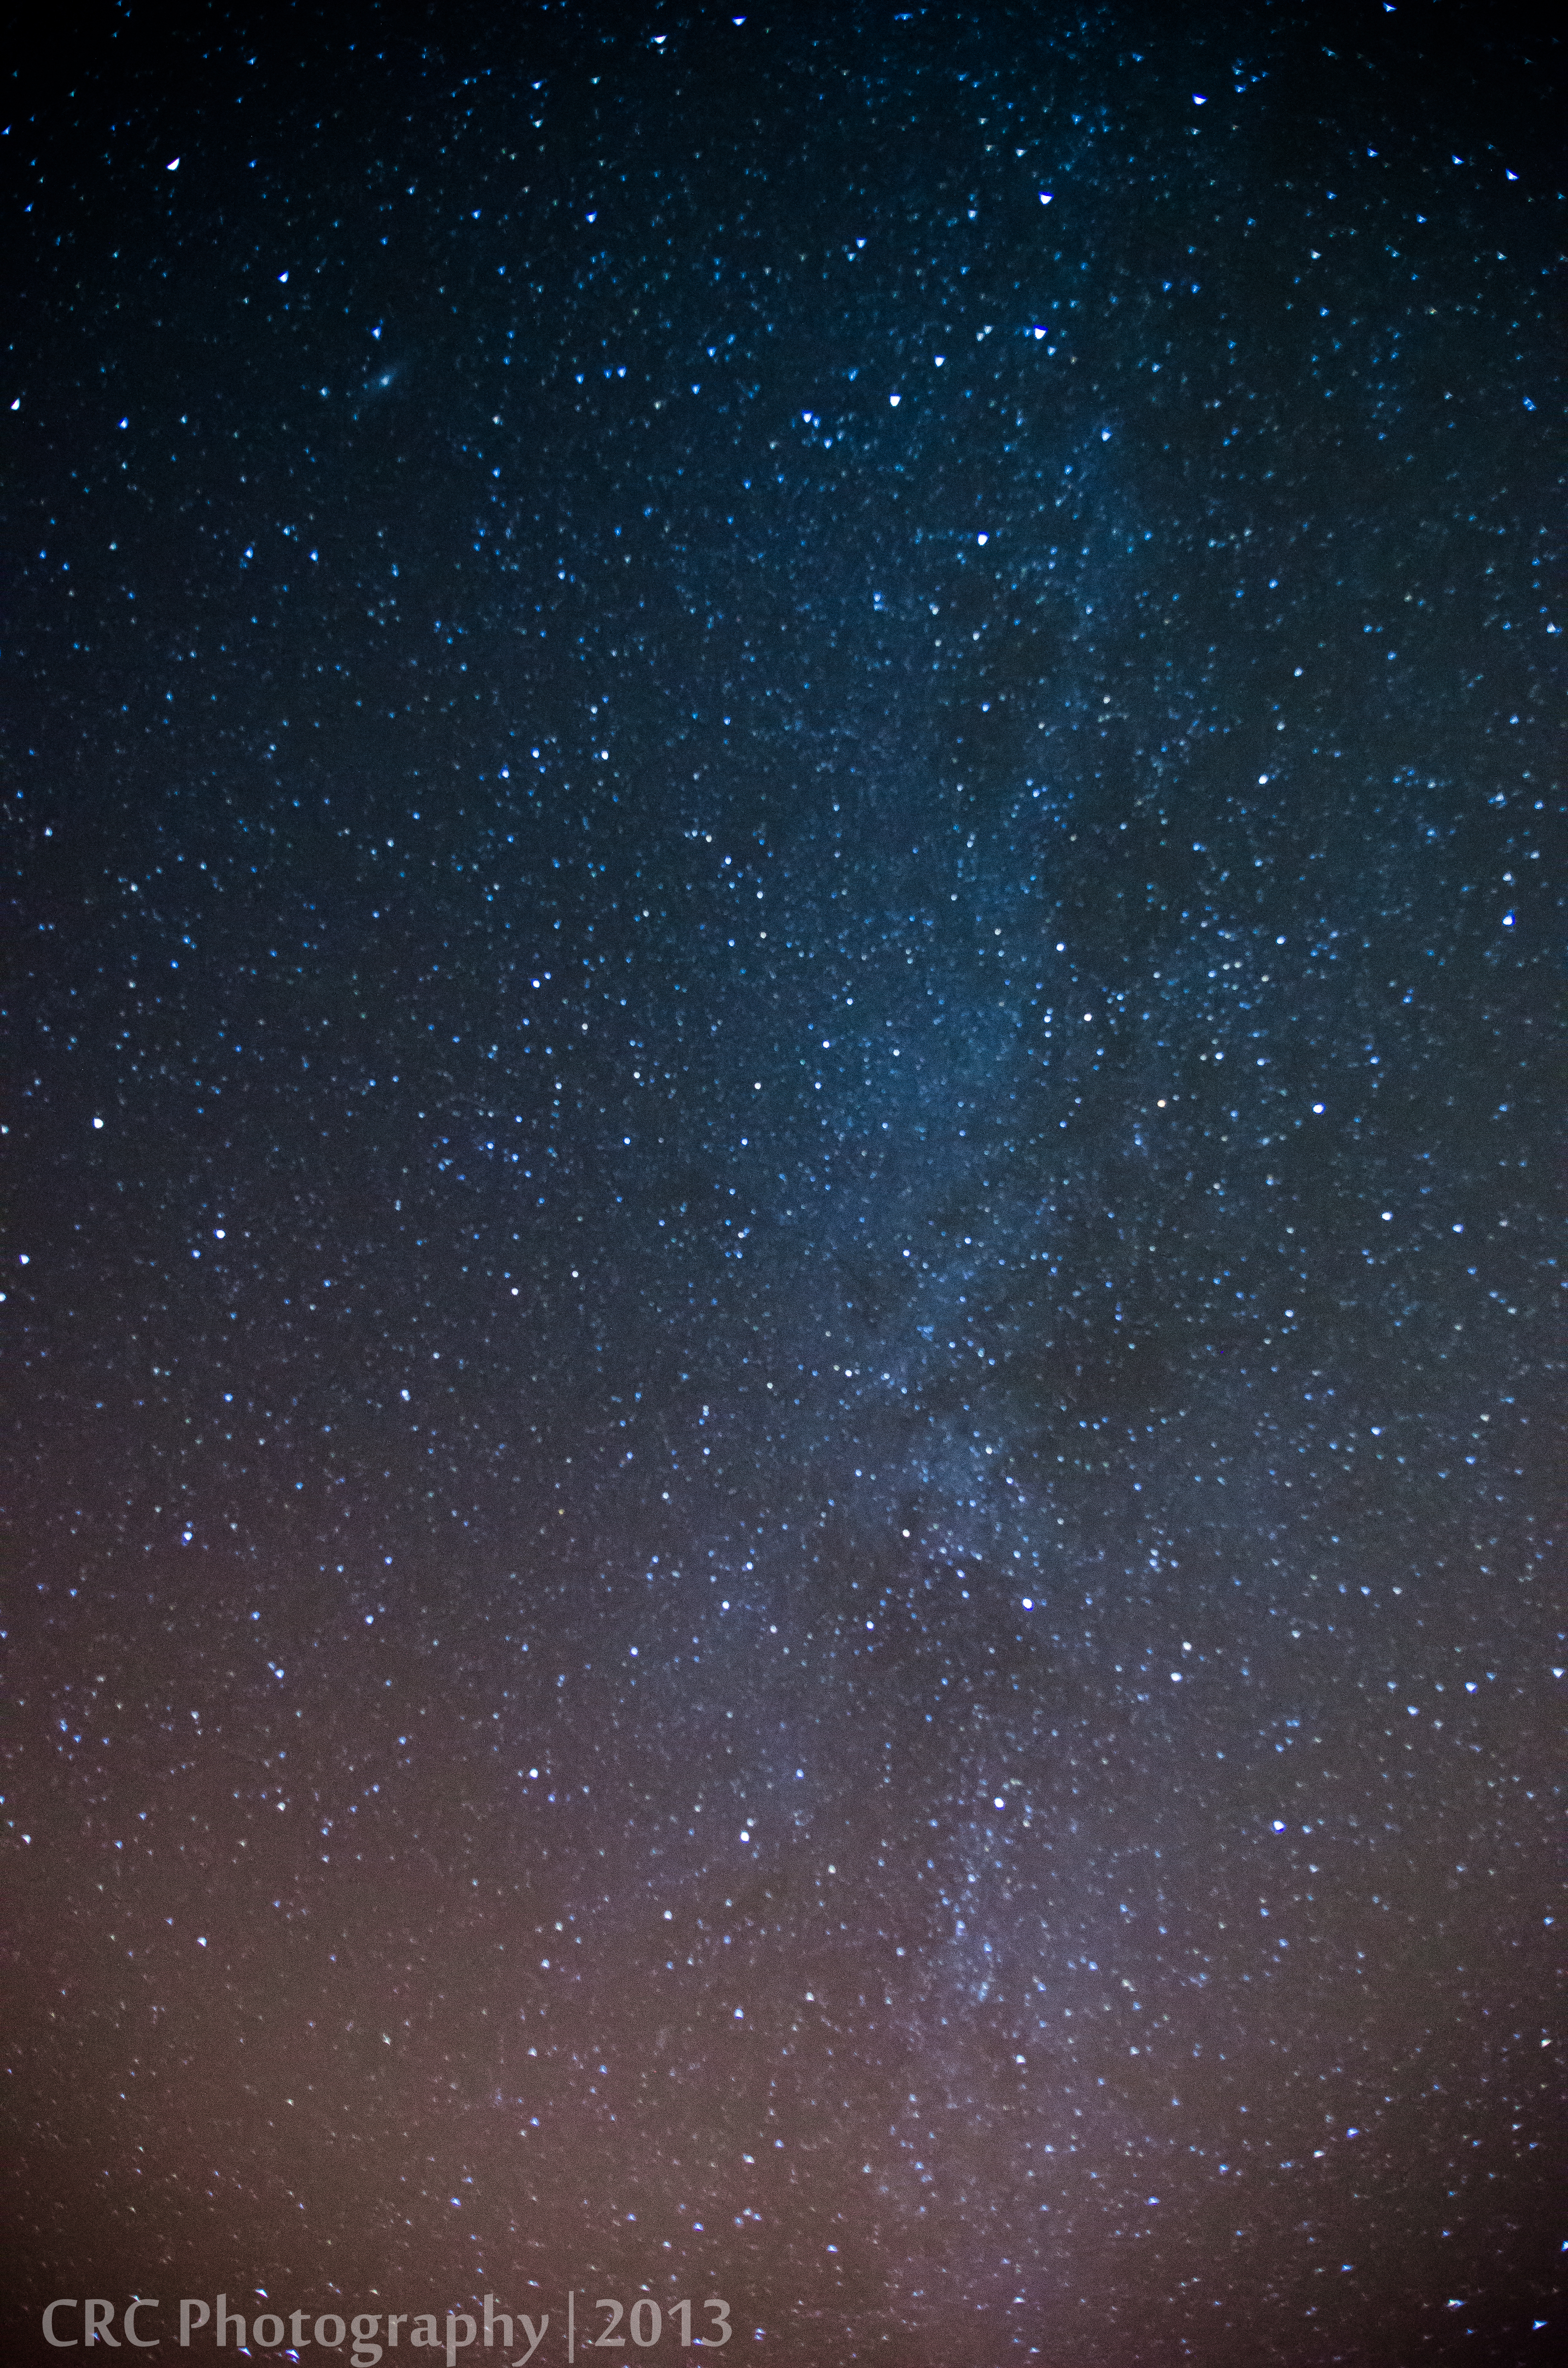
sky, night, star, milky way, atmosphere, galaxy, outer space, astronomy, stars, universe, milkyway, astronomical object, spiral galaxy